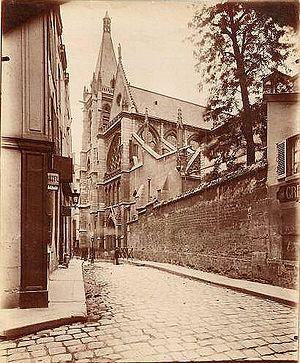
Rue_des_Prêtres-Saint-Séverin
La rue des Prêtres-Saint-Séverin est une voie située dans le quartier de la Sorbonne du 5ᵉ arrondissement de Paris.
Jean Eugène Auguste Atget, né le 12 février 1857 à Libourne et mort le 4 août 1927 à Paris, est un photographe français.